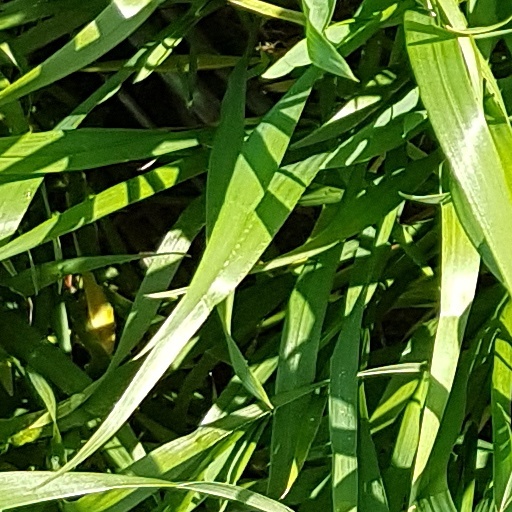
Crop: wheat